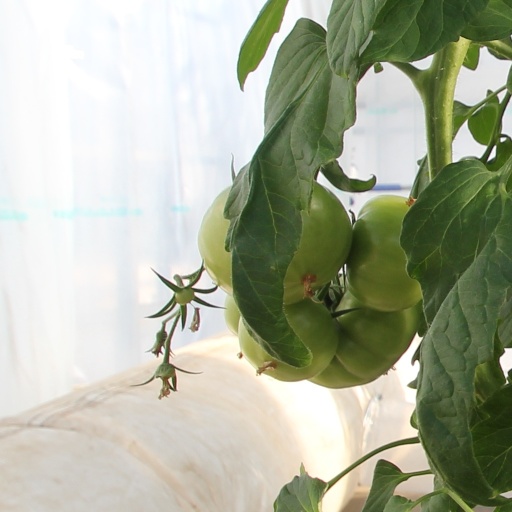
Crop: tomato